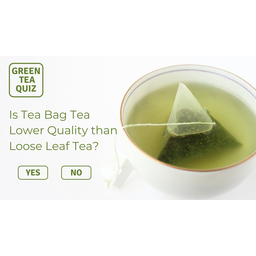
Label: trash